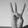
ASL letter: W